Seventh-day Adventist Church

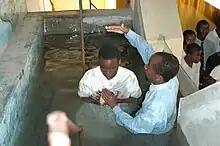
Baptism of young man in Mozambique

The church first published its beliefs and doctrines in Battle Creek, Michigan in 1872, as a brief statement which was titled "A Synopsis of Our Faith". The church experienced challenges as it formed its core beliefs and doctrines, especially as a number of the early Adventist leaders came from churches that held to some form of Arianism (Ellen G. White was not one of them). This, along with some of the movement's other theological views, led conservative evangelical Protestants to regard it as a cult. According to Adventist scholars, the teachings and writings of White ultimately proved influential in shifting the church from largely semi-Arian roots towards Trinitarianism. Adventists, for the most part, credit her with bringing the Seventh-day Adventist church into a more comprehensive awareness of the Godhead during the 1890s. The Adventist Church adopted Trinitarian theology early in the 20th century and began to dialogue with other Protestant groups toward the middle of the century, eventually gaining wide recognition as a Protestant church. "Christianity Today" recognized the Seventh-day Adventist church as "the fifth-largest Christian communion worldwide" in its January 22, 2015 issue.